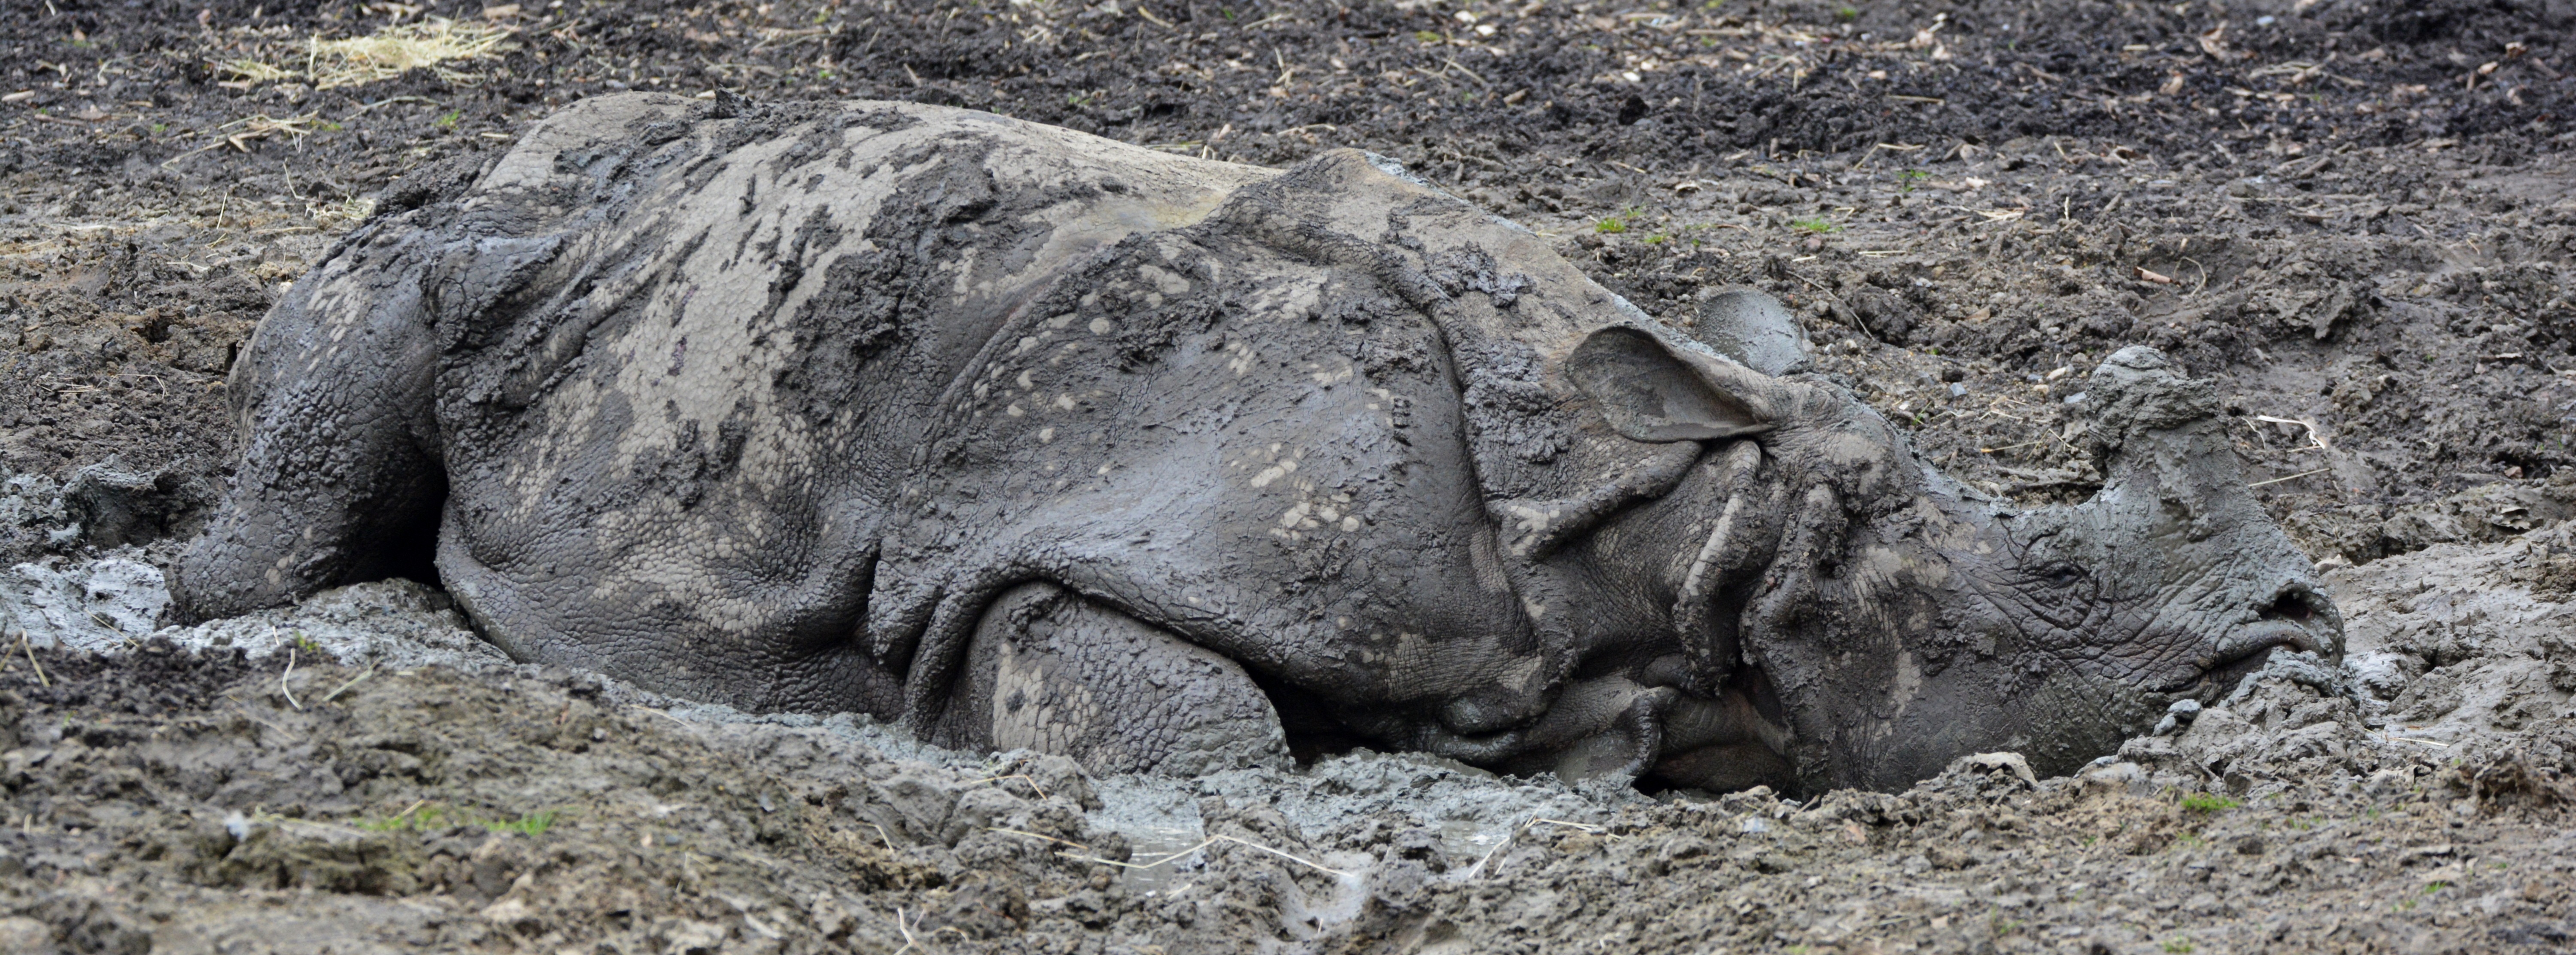
animal, wildlife, mud, mammal, fauna, elephant, rhino, rhinoceros, elephants and mammoths